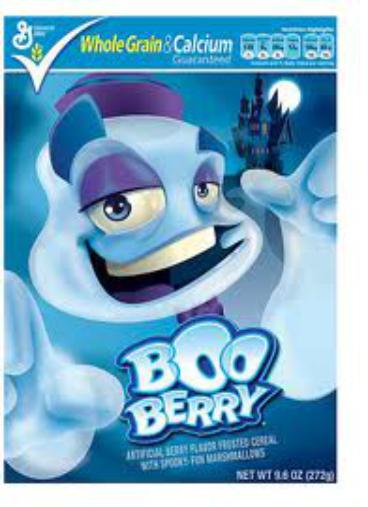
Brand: Boo Berry
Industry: Food